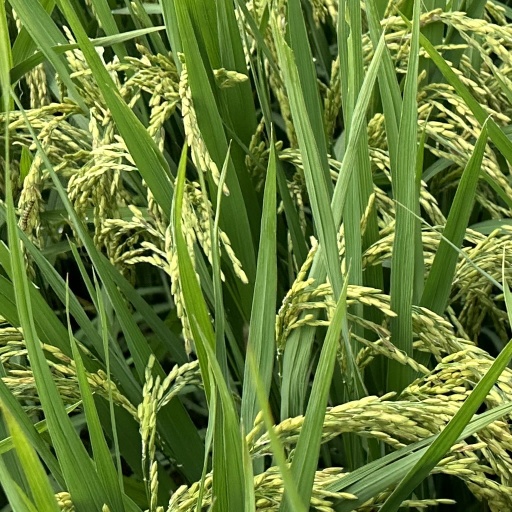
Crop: rice